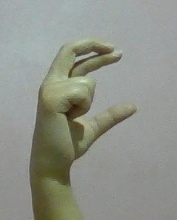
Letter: thal